Jerónimo Xavierre

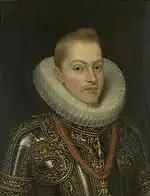
King Philip III

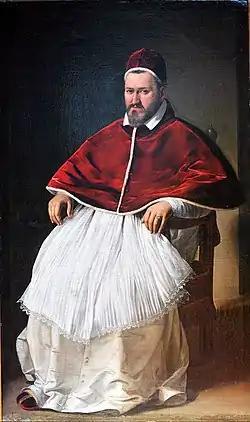
Pope Paul V

He was born the third son of the seven children of the family of Zavierre-Perez de Caseda. At the age of 16, he felt called to take the habit of the Dominicans in 1562. After spending ten years in the School and General Study of Tortosa, as a student and then as a professor, he returned to his land towards the end of 1575.